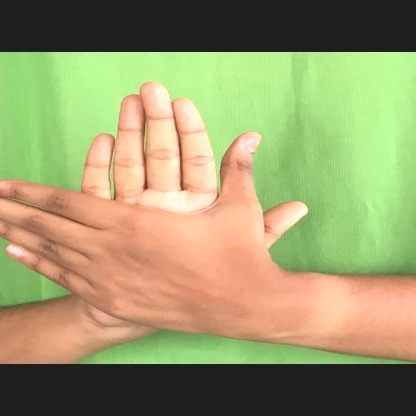
Mudra: Chakra